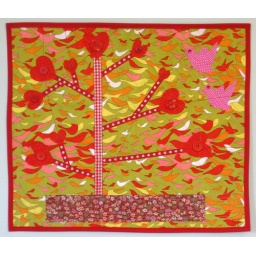
in february, the birds visit the valentine tree